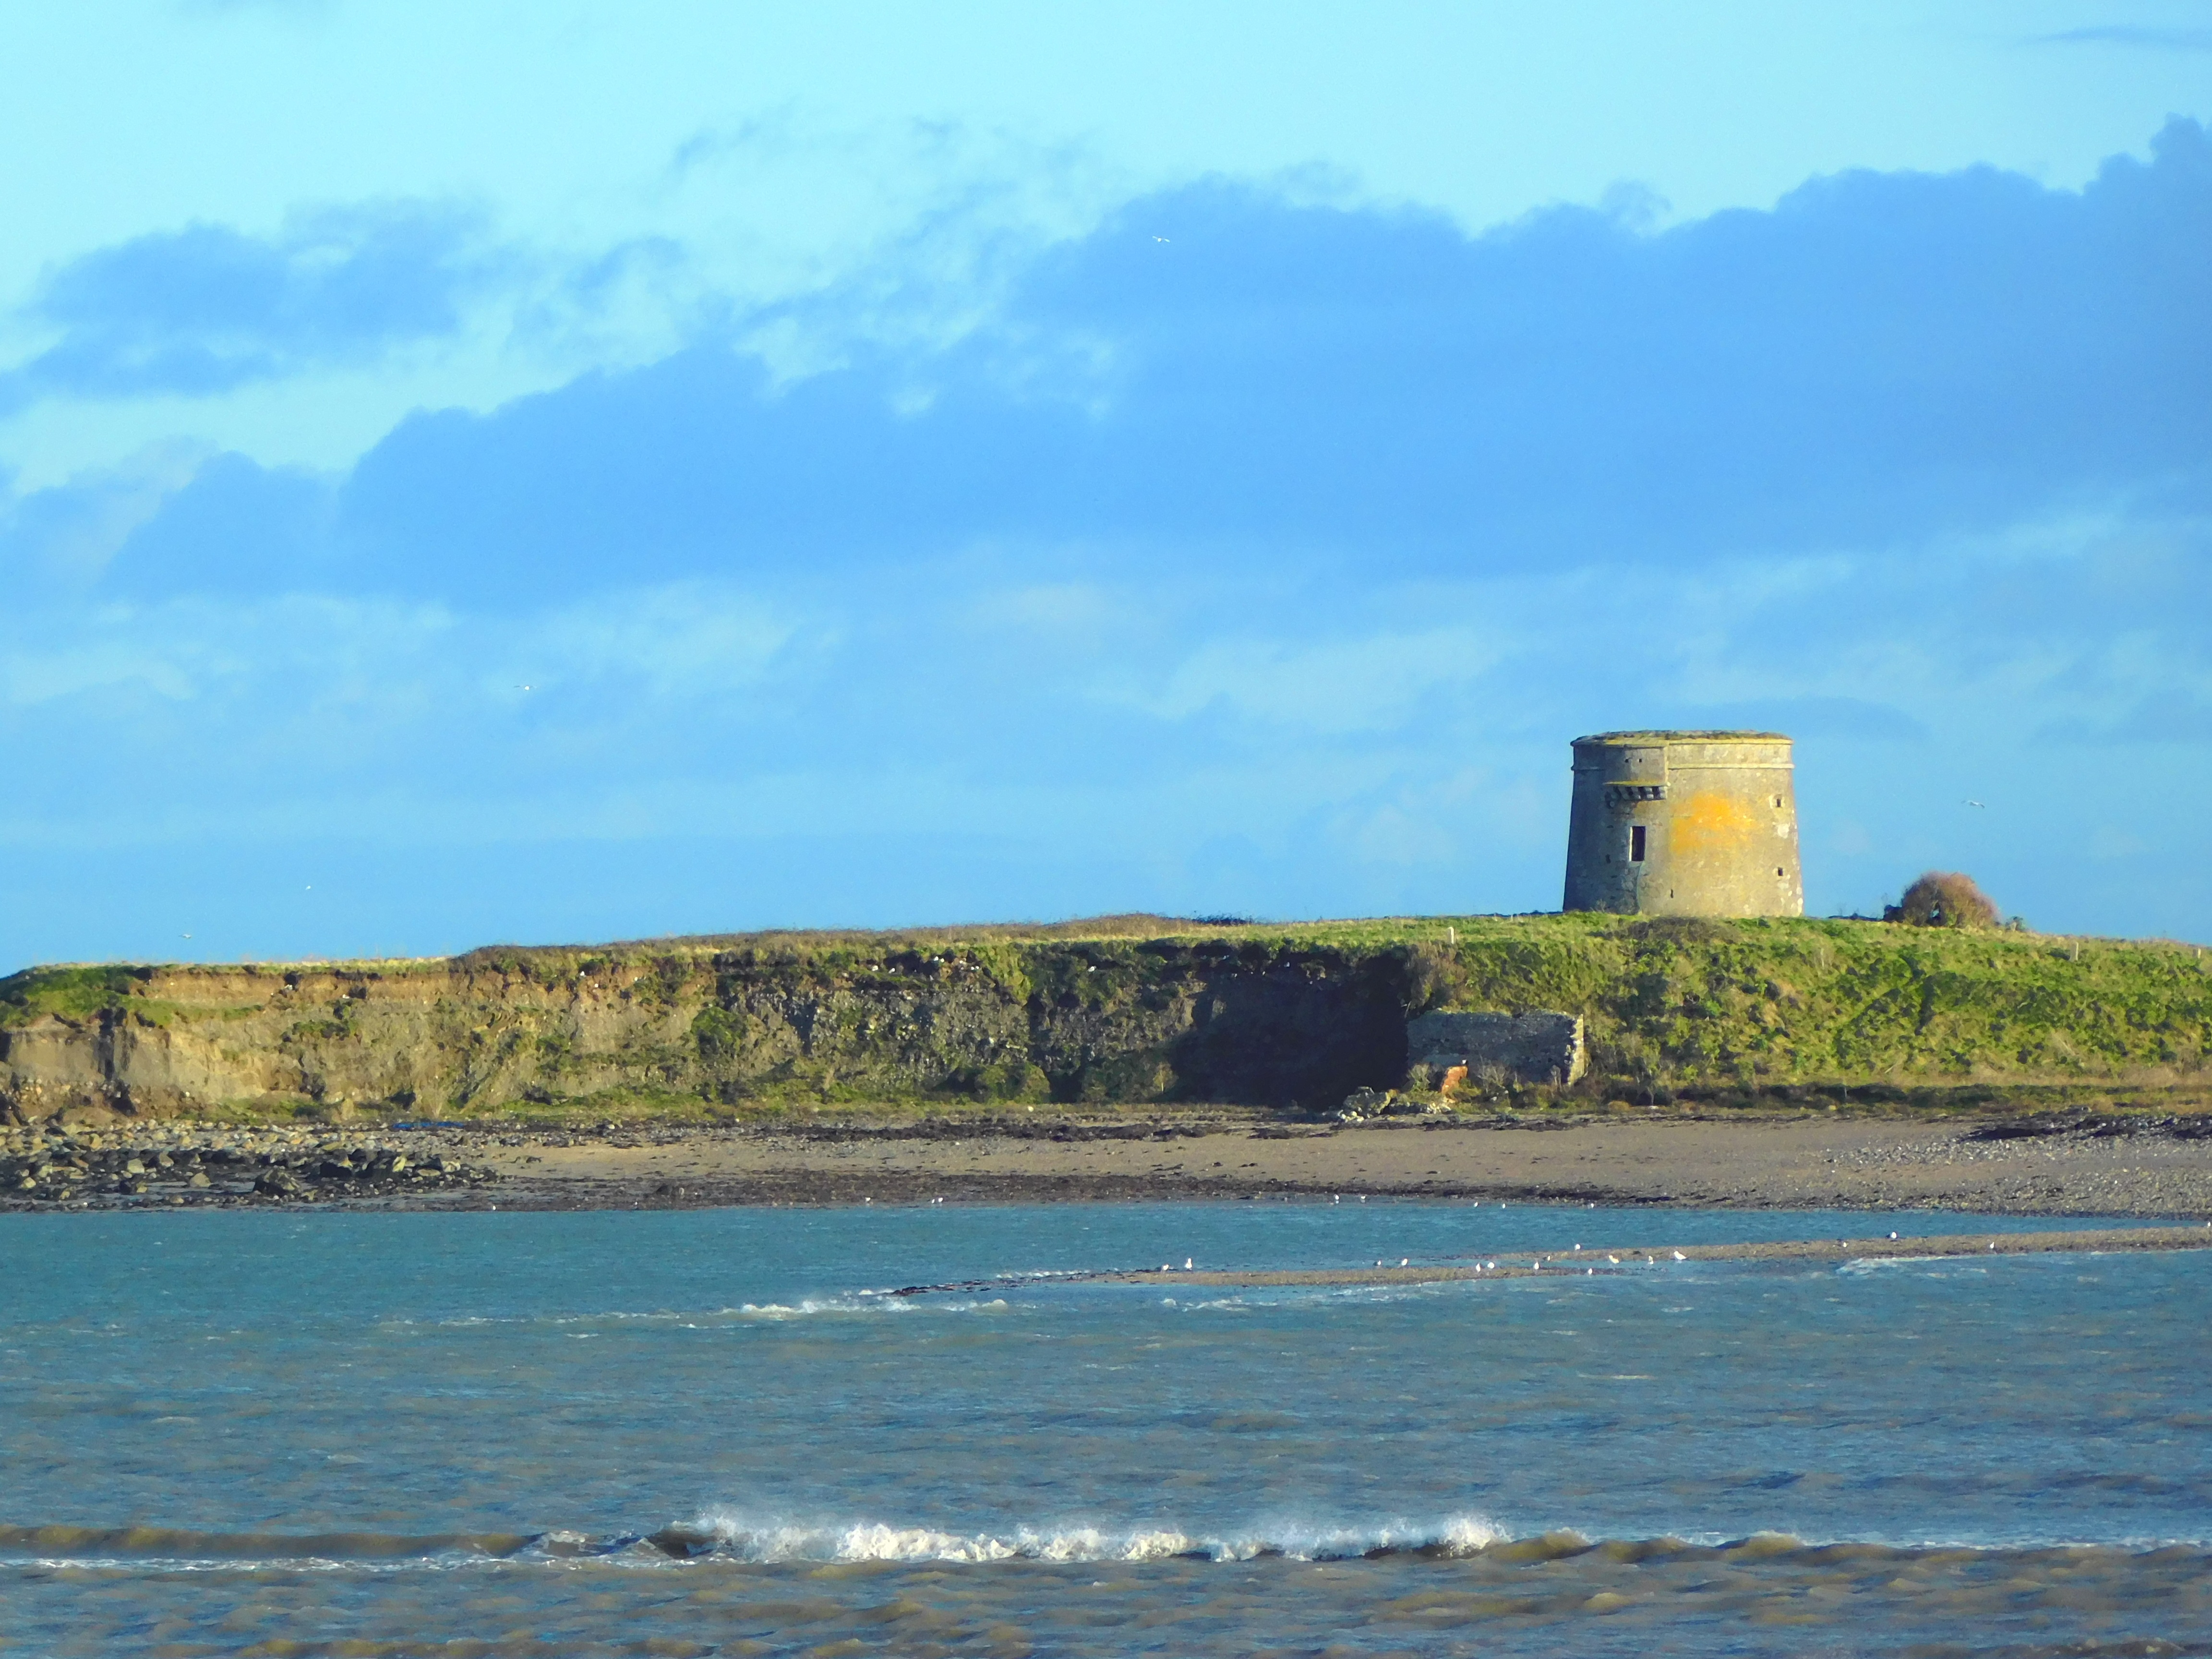
beach, landscape, sea, coast, water, nature, ocean, cold, winter, lighthouse, shore, wave, wind, vacation, cliff, cove, tower, seascape, lagoon, bay, island, terrain, sunny, ireland, december, breakwater, cape, dublin, islet, skerries, martello tower, shenick island, december2015